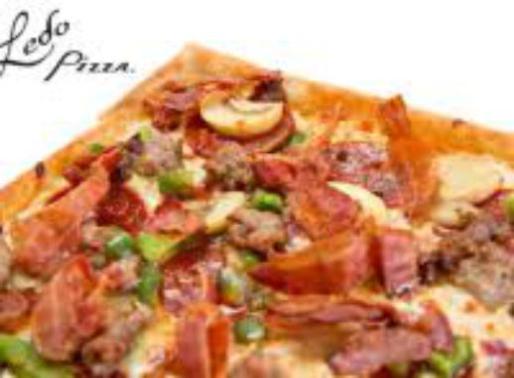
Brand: ledo pizza
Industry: Food